La Chonita Hacienda

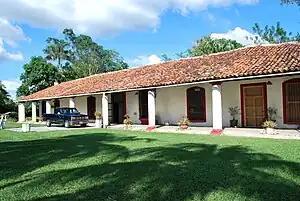
Main house of La Chonita

La Chonita is a former hacienda, established in 1800, which is still a working cacao and sugar cane farm along with some tourist services. It is located in the Mexican state of Tabasco and is part of the Cacao Route that the state promotes. While it is much smaller than it was before the Mexican Revolution, it still produces cacao and sugar cane along with organic earthworms for composting. The former main house for the hacienda is now a youth hostel and dormitory for students and the site provides a number of other tourism services.